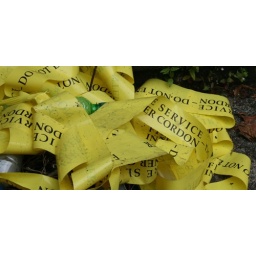
The last signs of a house fire on Crown Road North in the early hours of 18 July 2007.